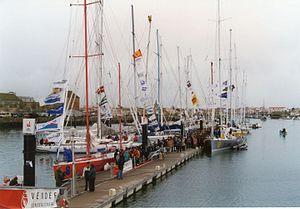
Vue d'ensemble des bateaux du Vendée Globe 1996-1997
Le Vendée Globe 1996-1997 est la troisième édition du Vendée Globe. Le départ a été donné le 3 novembre 1996 des Sables-d'Olonne. Cette course comptait au départ 15 bateaux et 6 à l'arrivée, en raison d'abandons nombreux dus à des conditions difficiles. Il a été remporté par Christophe Auguin le 17 février 1997 après un parcours de 105 jours, 20 heures et 31 minutes, ce qui constitue un nouveau record de l'épreuve.